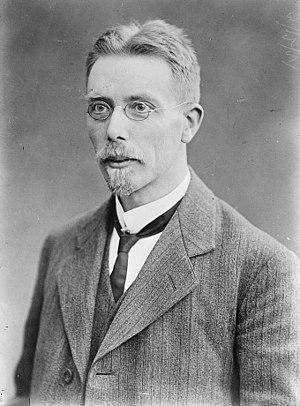
Schack August Steenberg Krogh est un physiologiste danois, professeur de zoo-physiologie à l'université de Copenhague de 1916 à 1945. Il fit de nombreuses découvertes fondamentales en physiologie et définit notamment la constante de Krogh.